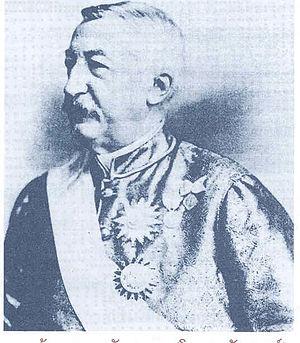
Gustave Henri Ange Hippolyte Rolin-Jaequemyns, né à Gand le 31 janvier 1835 et mort le 9 janvier 1902 à Bruxelles, est un juriste, diplomate et homme politique belge. Il est le fils de Hippolyte Rolin, le gendre d'Edouard Jaequemyns et le père d'Edouard Rolin-Jaequemyns.